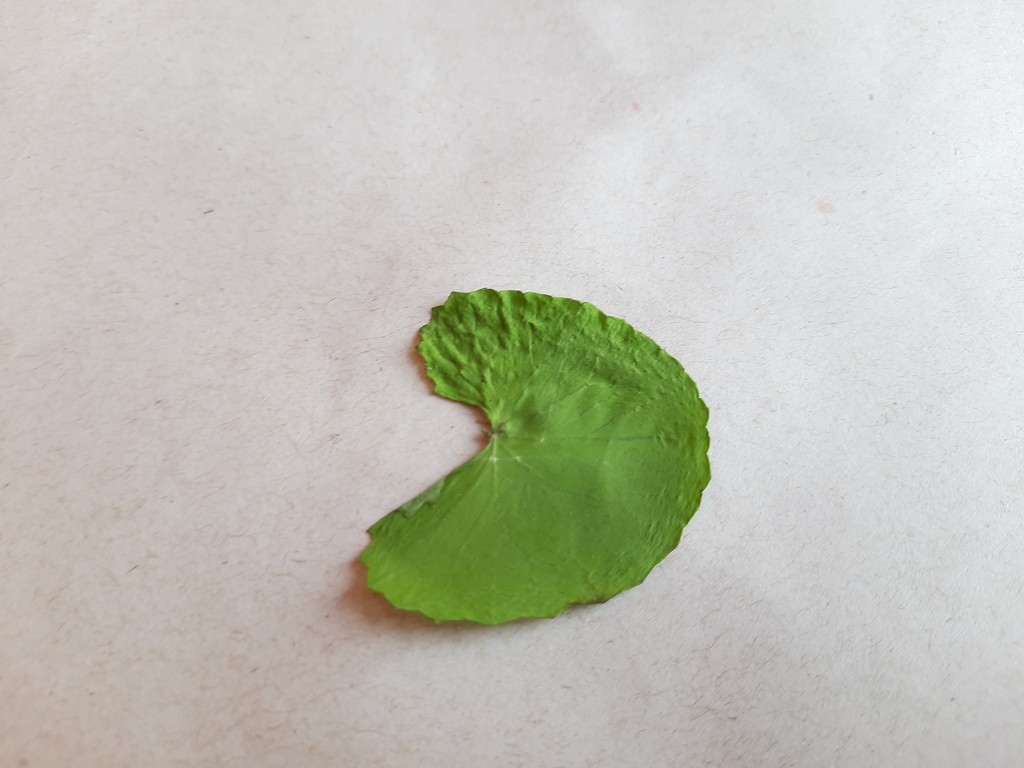
Label: Dried